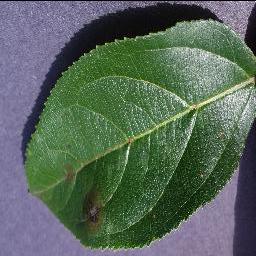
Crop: apple
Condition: scab